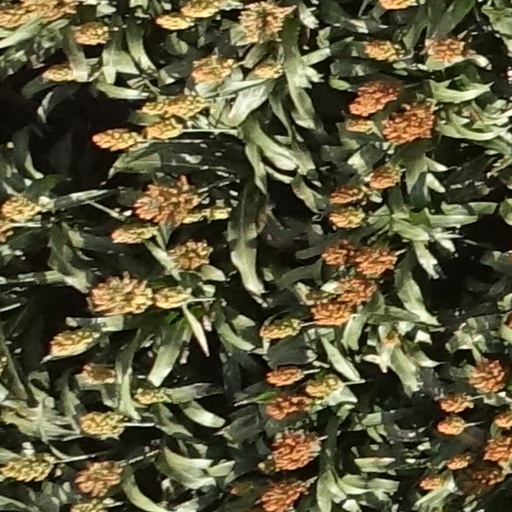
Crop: sorghum